Otto Erich Deutsch

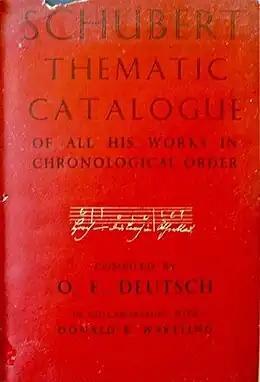
Deutsch Catalogue, first edition 1951

Deutsch died in Baden bei Wien on 23 November 1967 at the age of 84. He is interred in an honorary grave of the Vienna Central Cemetery (group 40, no. 12).